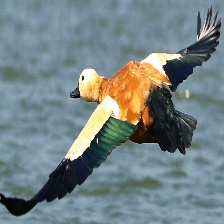
Species: RUDDY SHELDUCK
Scientific name: TADORNA FERRUGINEA
ImageNet parent category: drake